21 Lutetia

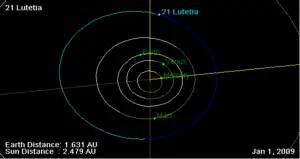
21 Lutetia's orbit, and its position on 1 January 2009 (NASA Orbit Viewer applet)

The "Rosetta" probe's photographs confirmed the results of a 2003 lightcurve analysis that described Lutetia as a rough sphere with "sharp and irregular shape features". A study from 2004 to 2009 proposed that Lutetia has a non-convex shape, likely because of a large crater, Suspicio Crater. It is not yet clear whether "Rosetta"'s findings support this claim.